Wonderboom Nature Reserve

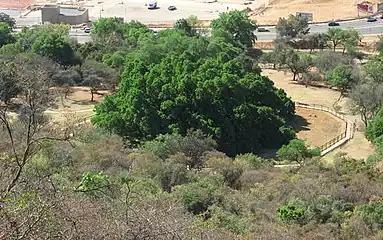
The Wonderboom grove from a trail on the neighbouring hill

The well-known 'Wonderboom' (Afrikaans: 'Wonder tree') is a dense grove of parent and daughter trees of the species "Ficus salicifolia", that descended from a central bole of about a thousand years old. It is situated at the northern base of the Magaliesberg, and two circular walkways currently protect it from pedestrian traffic around its trunk and roots. As it has grown, its outlying branches have rooted themselves around the parent tree. This has repeated until there are now three layers of daughter trees encircling the mother fig, with thirteen distinct trunks, covering a 50m² (1.5 ha) area. The mother trunk is 4 m in circumference and 20 m high. Apart from its unusual height for a wild tree of this species, its method of reproduction is a rare natural phenomenon.